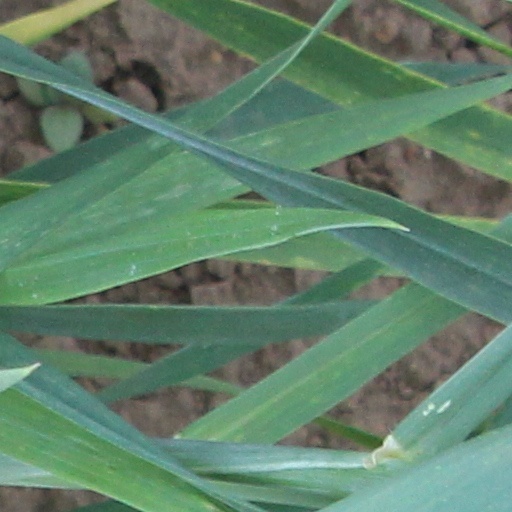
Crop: wheat